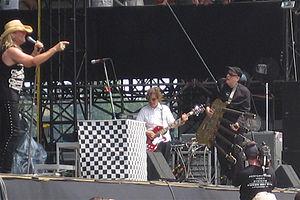
Cheap Trick est un groupe de rock américain, originaire de Rockford, dans l'Illinois. Il connait un succès important à la fin des années 1970, particulièrement au Japon et qui obtint son plus grand succès avec l’album live Cheap Trick at Budokan en 1979. Il est souvent décrit musicalement comme un mélange de mélodies pop influence Beatles et de guitares hard rock. Il est officiellement toujours en activité en 2008.